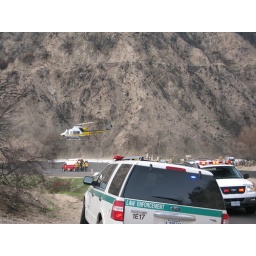
rescue helicopter departs with motorcycle crash victim in station fire burned area of angeles national forest in december